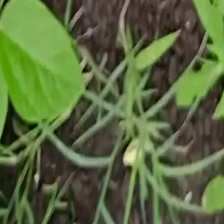
Weed species: Harali_(Cynodon_dactylon)